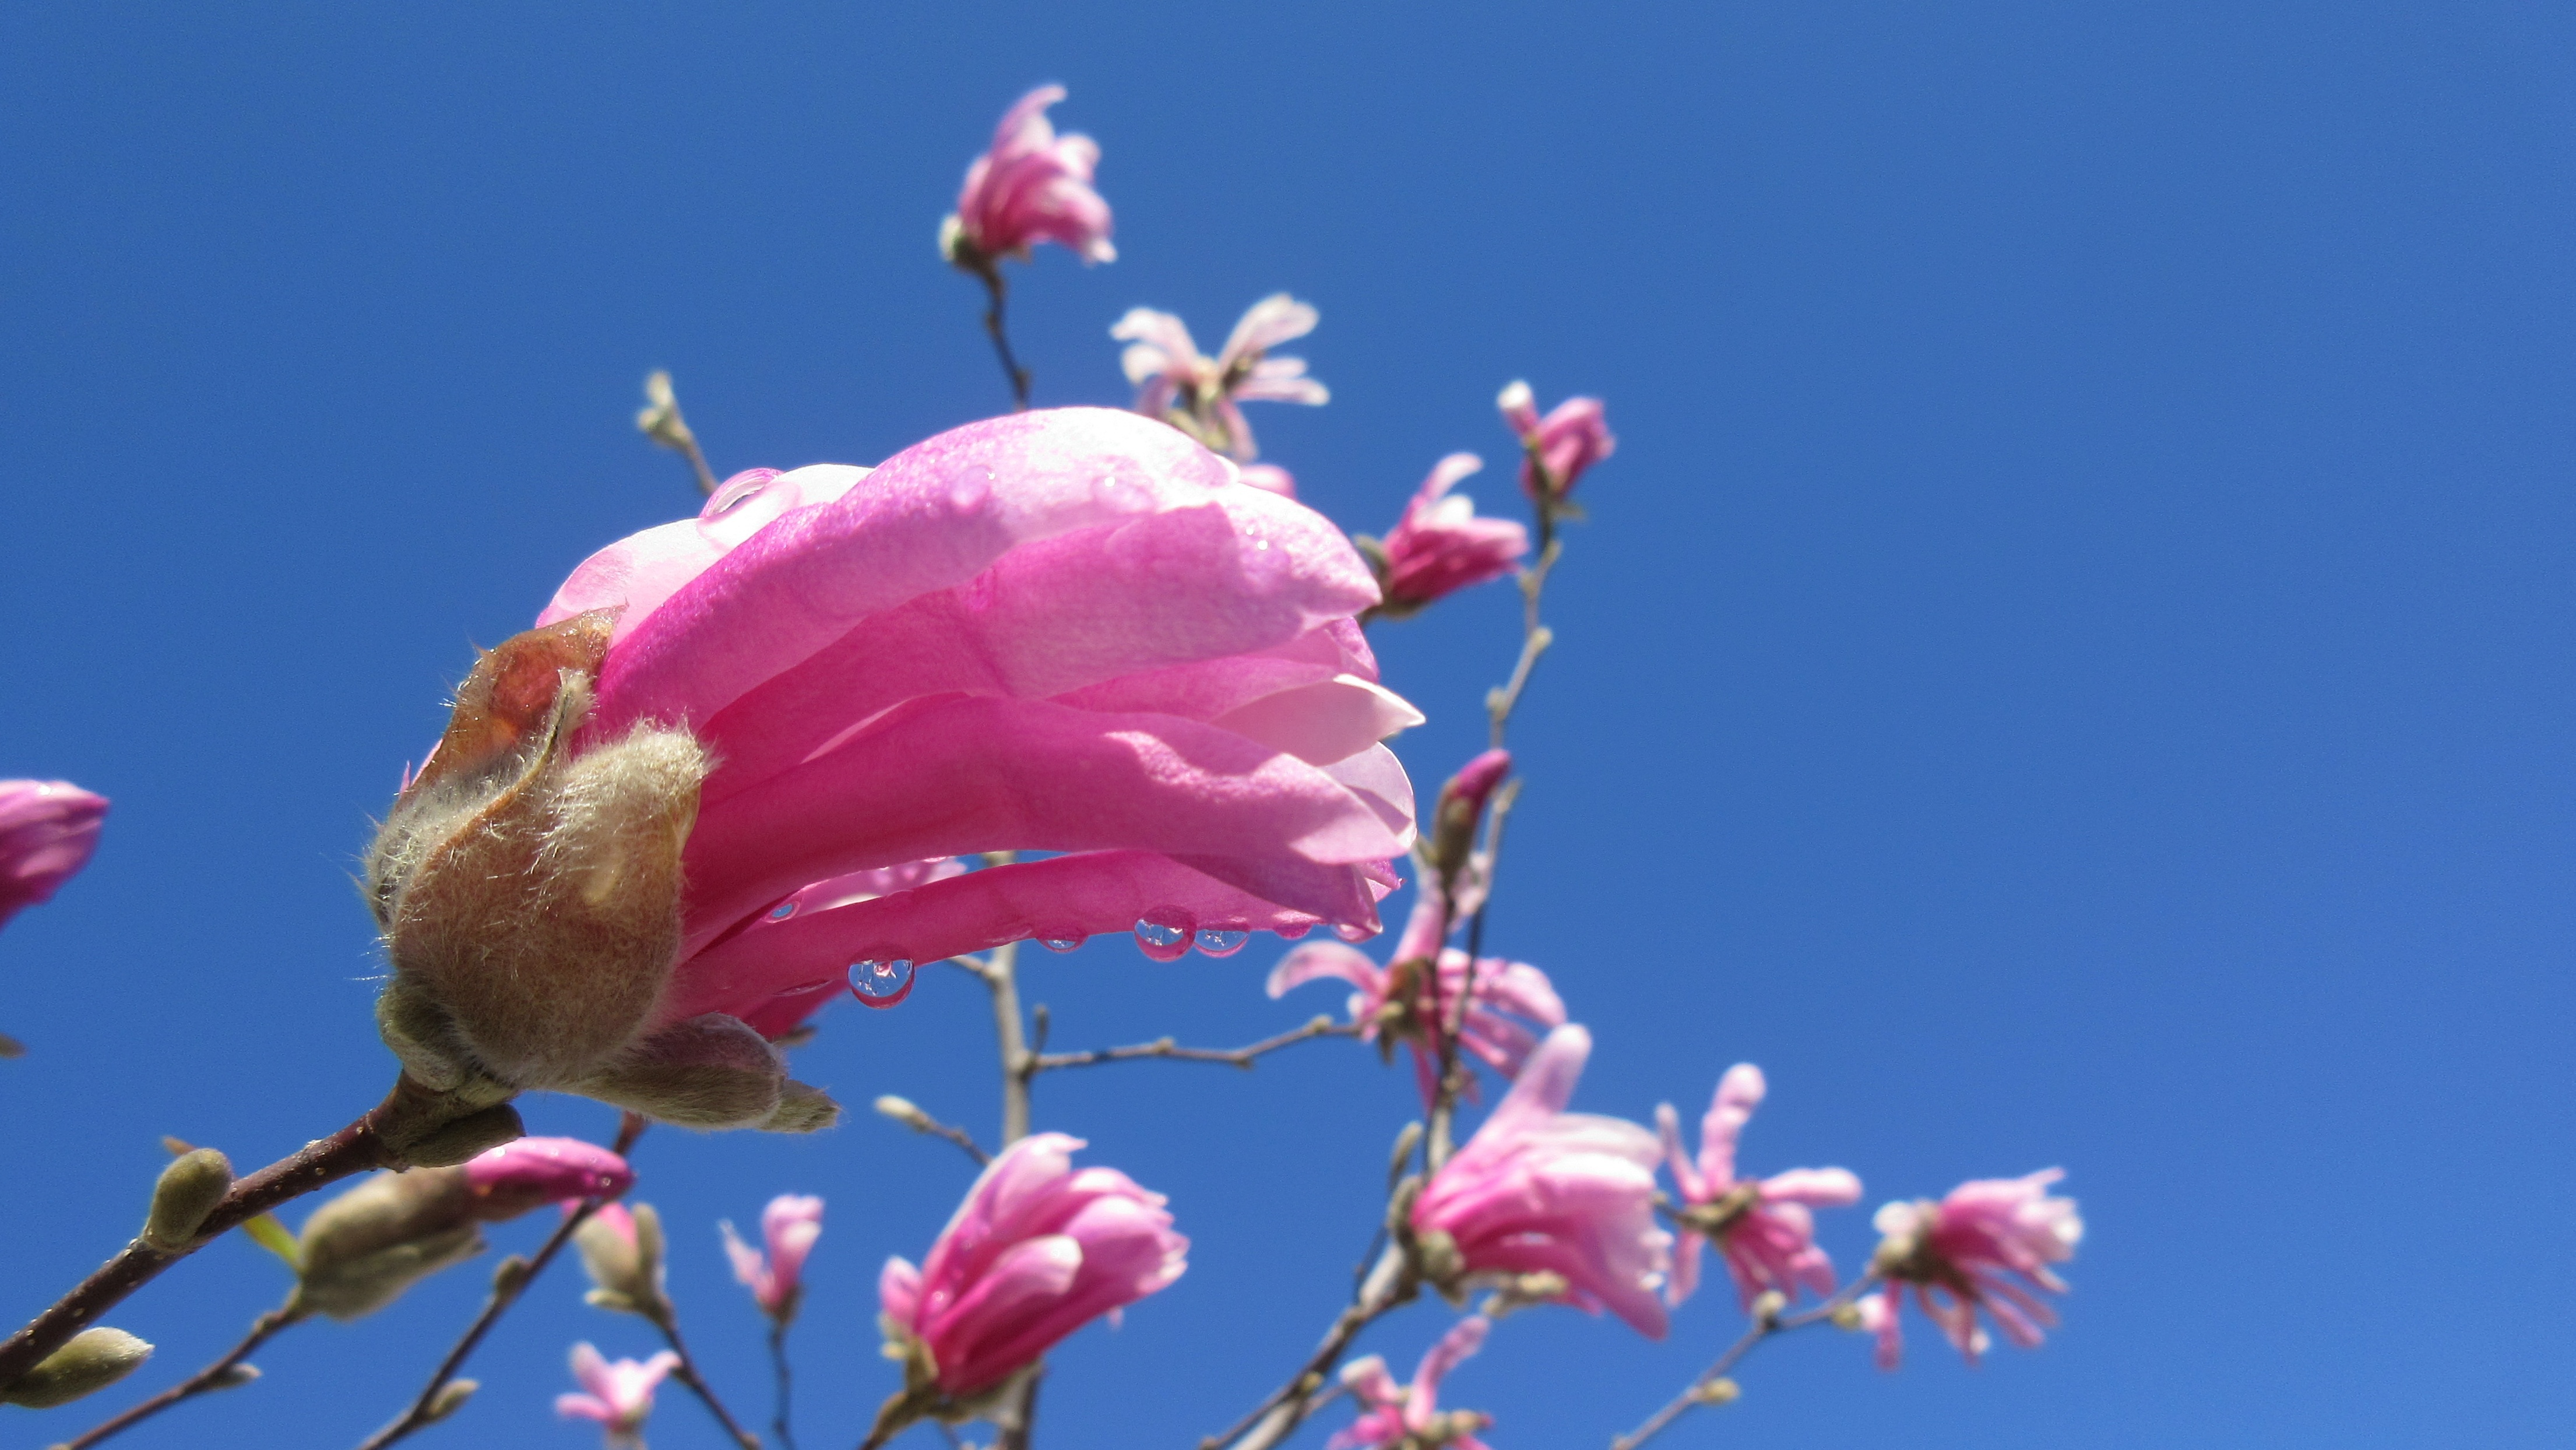
tree, nature, branch, blossom, plant, flower, petal, spring, produce, pink, flora, magnolia, macro photography, flowering plant, land plant